Meitetsu 2200 series

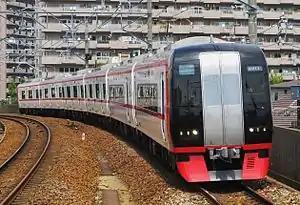
Set 2211 with updated livery, August 2015

The is an electric multiple unit (EMU) train type operated by the private railway operator Meitetsu in Japan since January 2005.